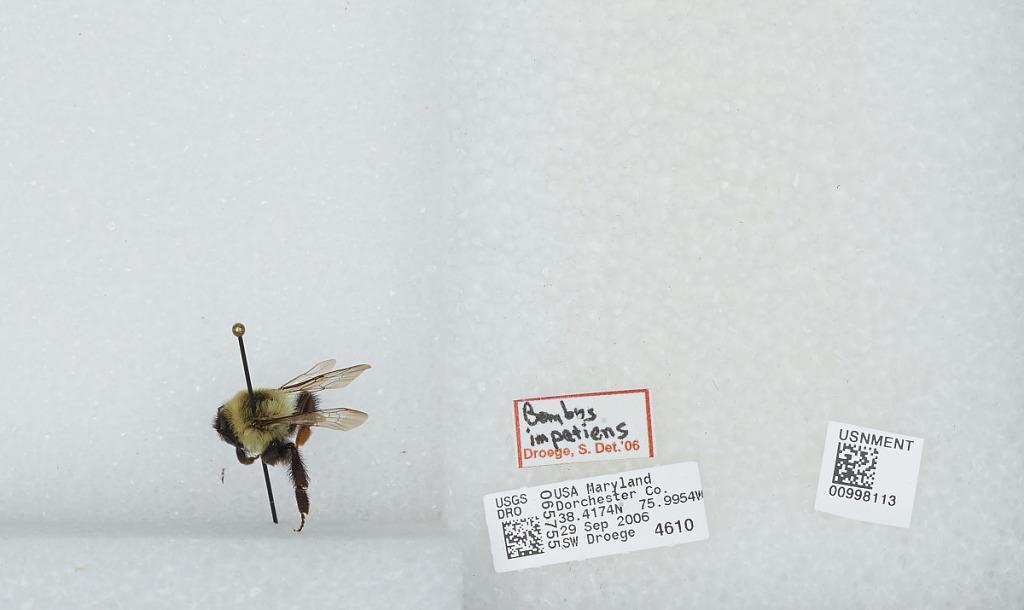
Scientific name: Bombus (Pyrobombus) impatiens Cresson
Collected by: S. Droege
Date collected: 2006-9-29
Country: United States
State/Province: Maryland
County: Dorchester
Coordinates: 38.4175, -75.9953
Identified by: Droege, S. W.